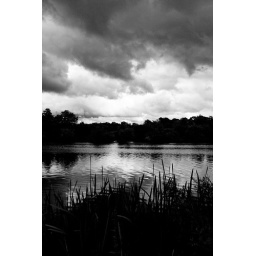
clouds over stockers lake